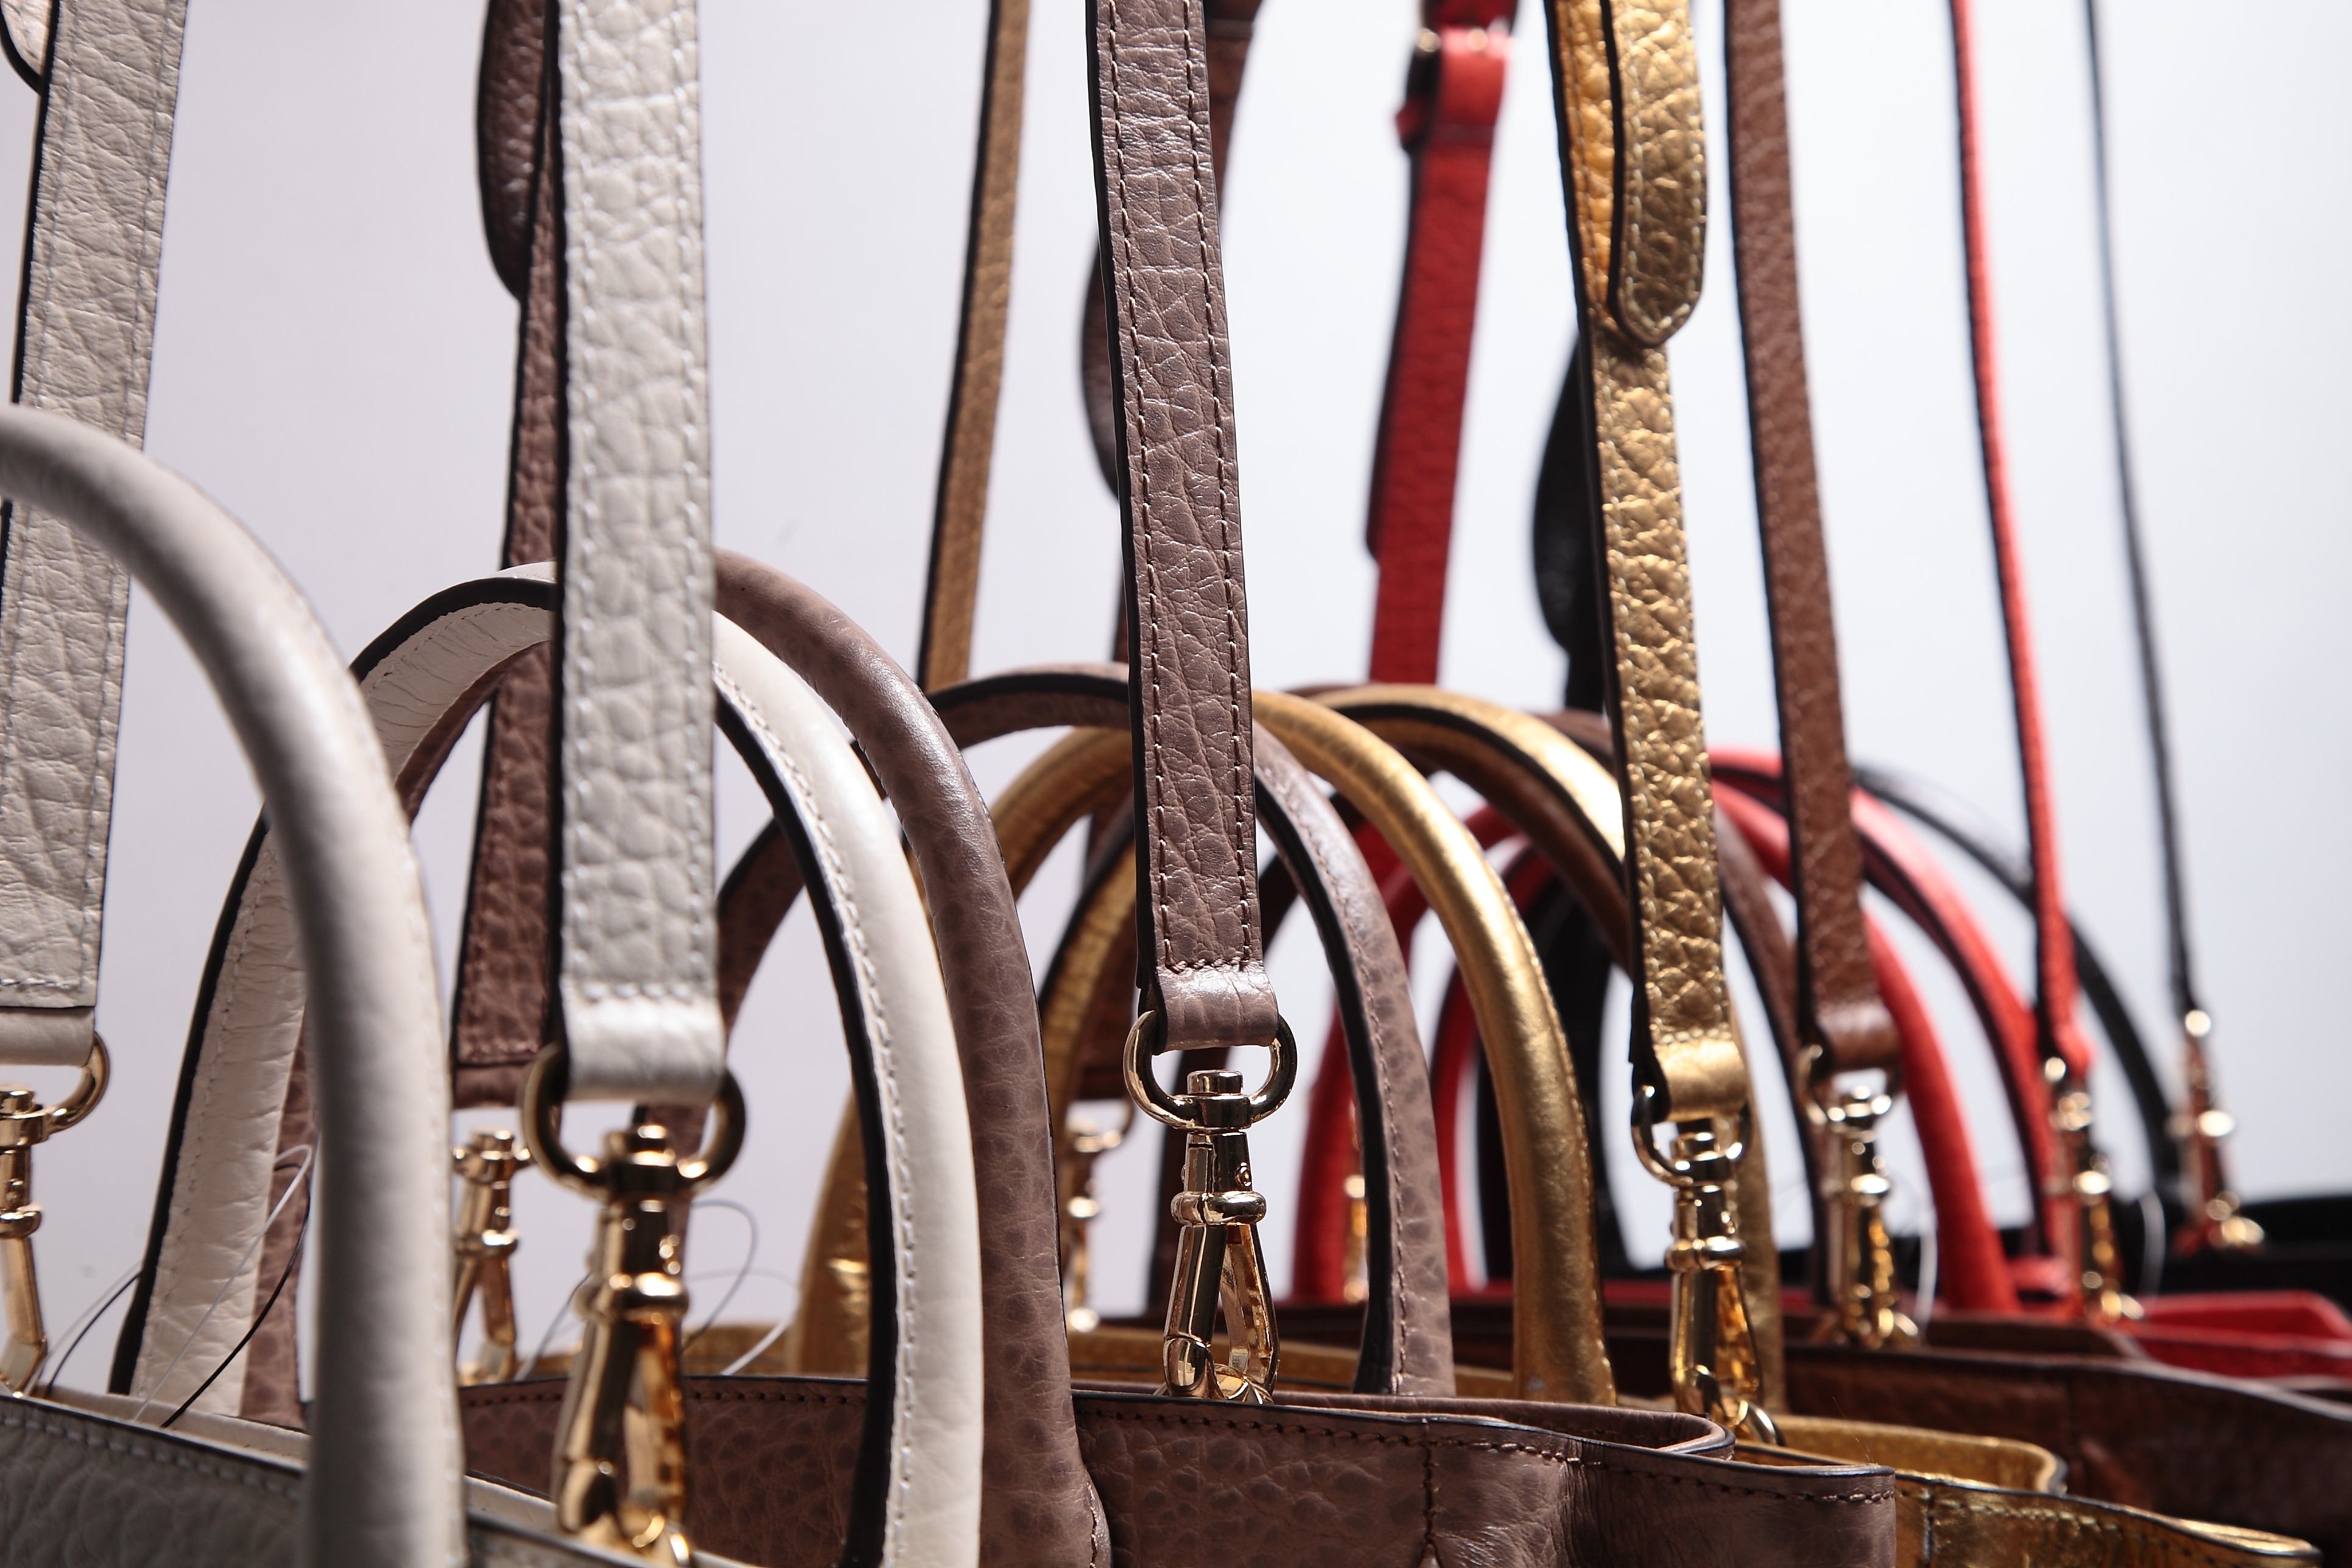
perspective, city, color, metal, fashion, package, level, footwear, women's or girls, cortex